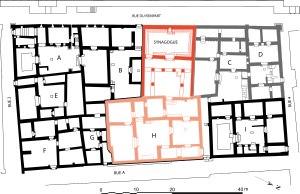
La synagogue de Doura Europos est un édifice de culte juif situé dans la ville hellénistique et romaine de Doura Europos dans la province de Syrie. C'est l'un des monuments les plus importants pour l'étude de l'art juif dans l'Antiquité, témoin du judaïsme synagogal.